Rhine-Main S-Bahn

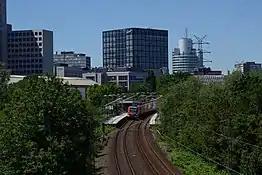
Here the future RTW shall be connected to the S-Bahn-system: Station Eschborn Süd with S4, heading for Langen. (Above the new building of Deutsche Börse called "The Cube")

A further application of such two-system metropolitan railway vehicles is provided in the west of Frankfurt: Starting in Bad Homburg and the Frankfurt Northwest Center the so-called "Regional Tangente West" (RTW) will run along Eschborn Süd, Sulzbach (Taunus), Frankfurt-Sossenheim, Frankfurt-Höchst, Frankfurt Airport and Frankfurt Stadium to the Isenburg center in Neu-Isenburg or Dreieich-Buchschlag. The Regional Tangente West is to operate as a mixed operation of two-system metropolitan railway car on mostly existing light rail and railway / S-Bahn routes, which makes their realization - despite the great track length - quite reasonably priced. Its primary task is to strengthen the tangential traffic, to spare the passengers tiresome and time-consuming detours via the Frankfurt city center and to reduce the congestion of the Frankfurt City Tunnel. The realization began in 2023. In 2026 a part of the line shall start service, the completion of the whole work is scheduled for 2029.